Fishback Neighborhood Historic District

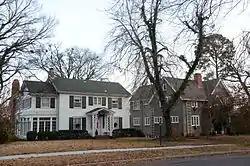

The Fishback Neighborhood Historic District is a residential historic district located southeast of the central business district of Fort Smith, Arkansas. The district, originally bounded by Rogers, South Greenwood, and South 31st Streets and Dodson Avenue, was developed out of the former estate of William Meade Fishback in the first three decades of the 20th century. Most of the houses built are Colonial or Classical Revival, or Tudor Revival, although the Craftsman style is also well represented. The district was listed with these bounds in 2010; in 2015 it was enlarged to the west by the addition of properties as far west as South 24th Street.